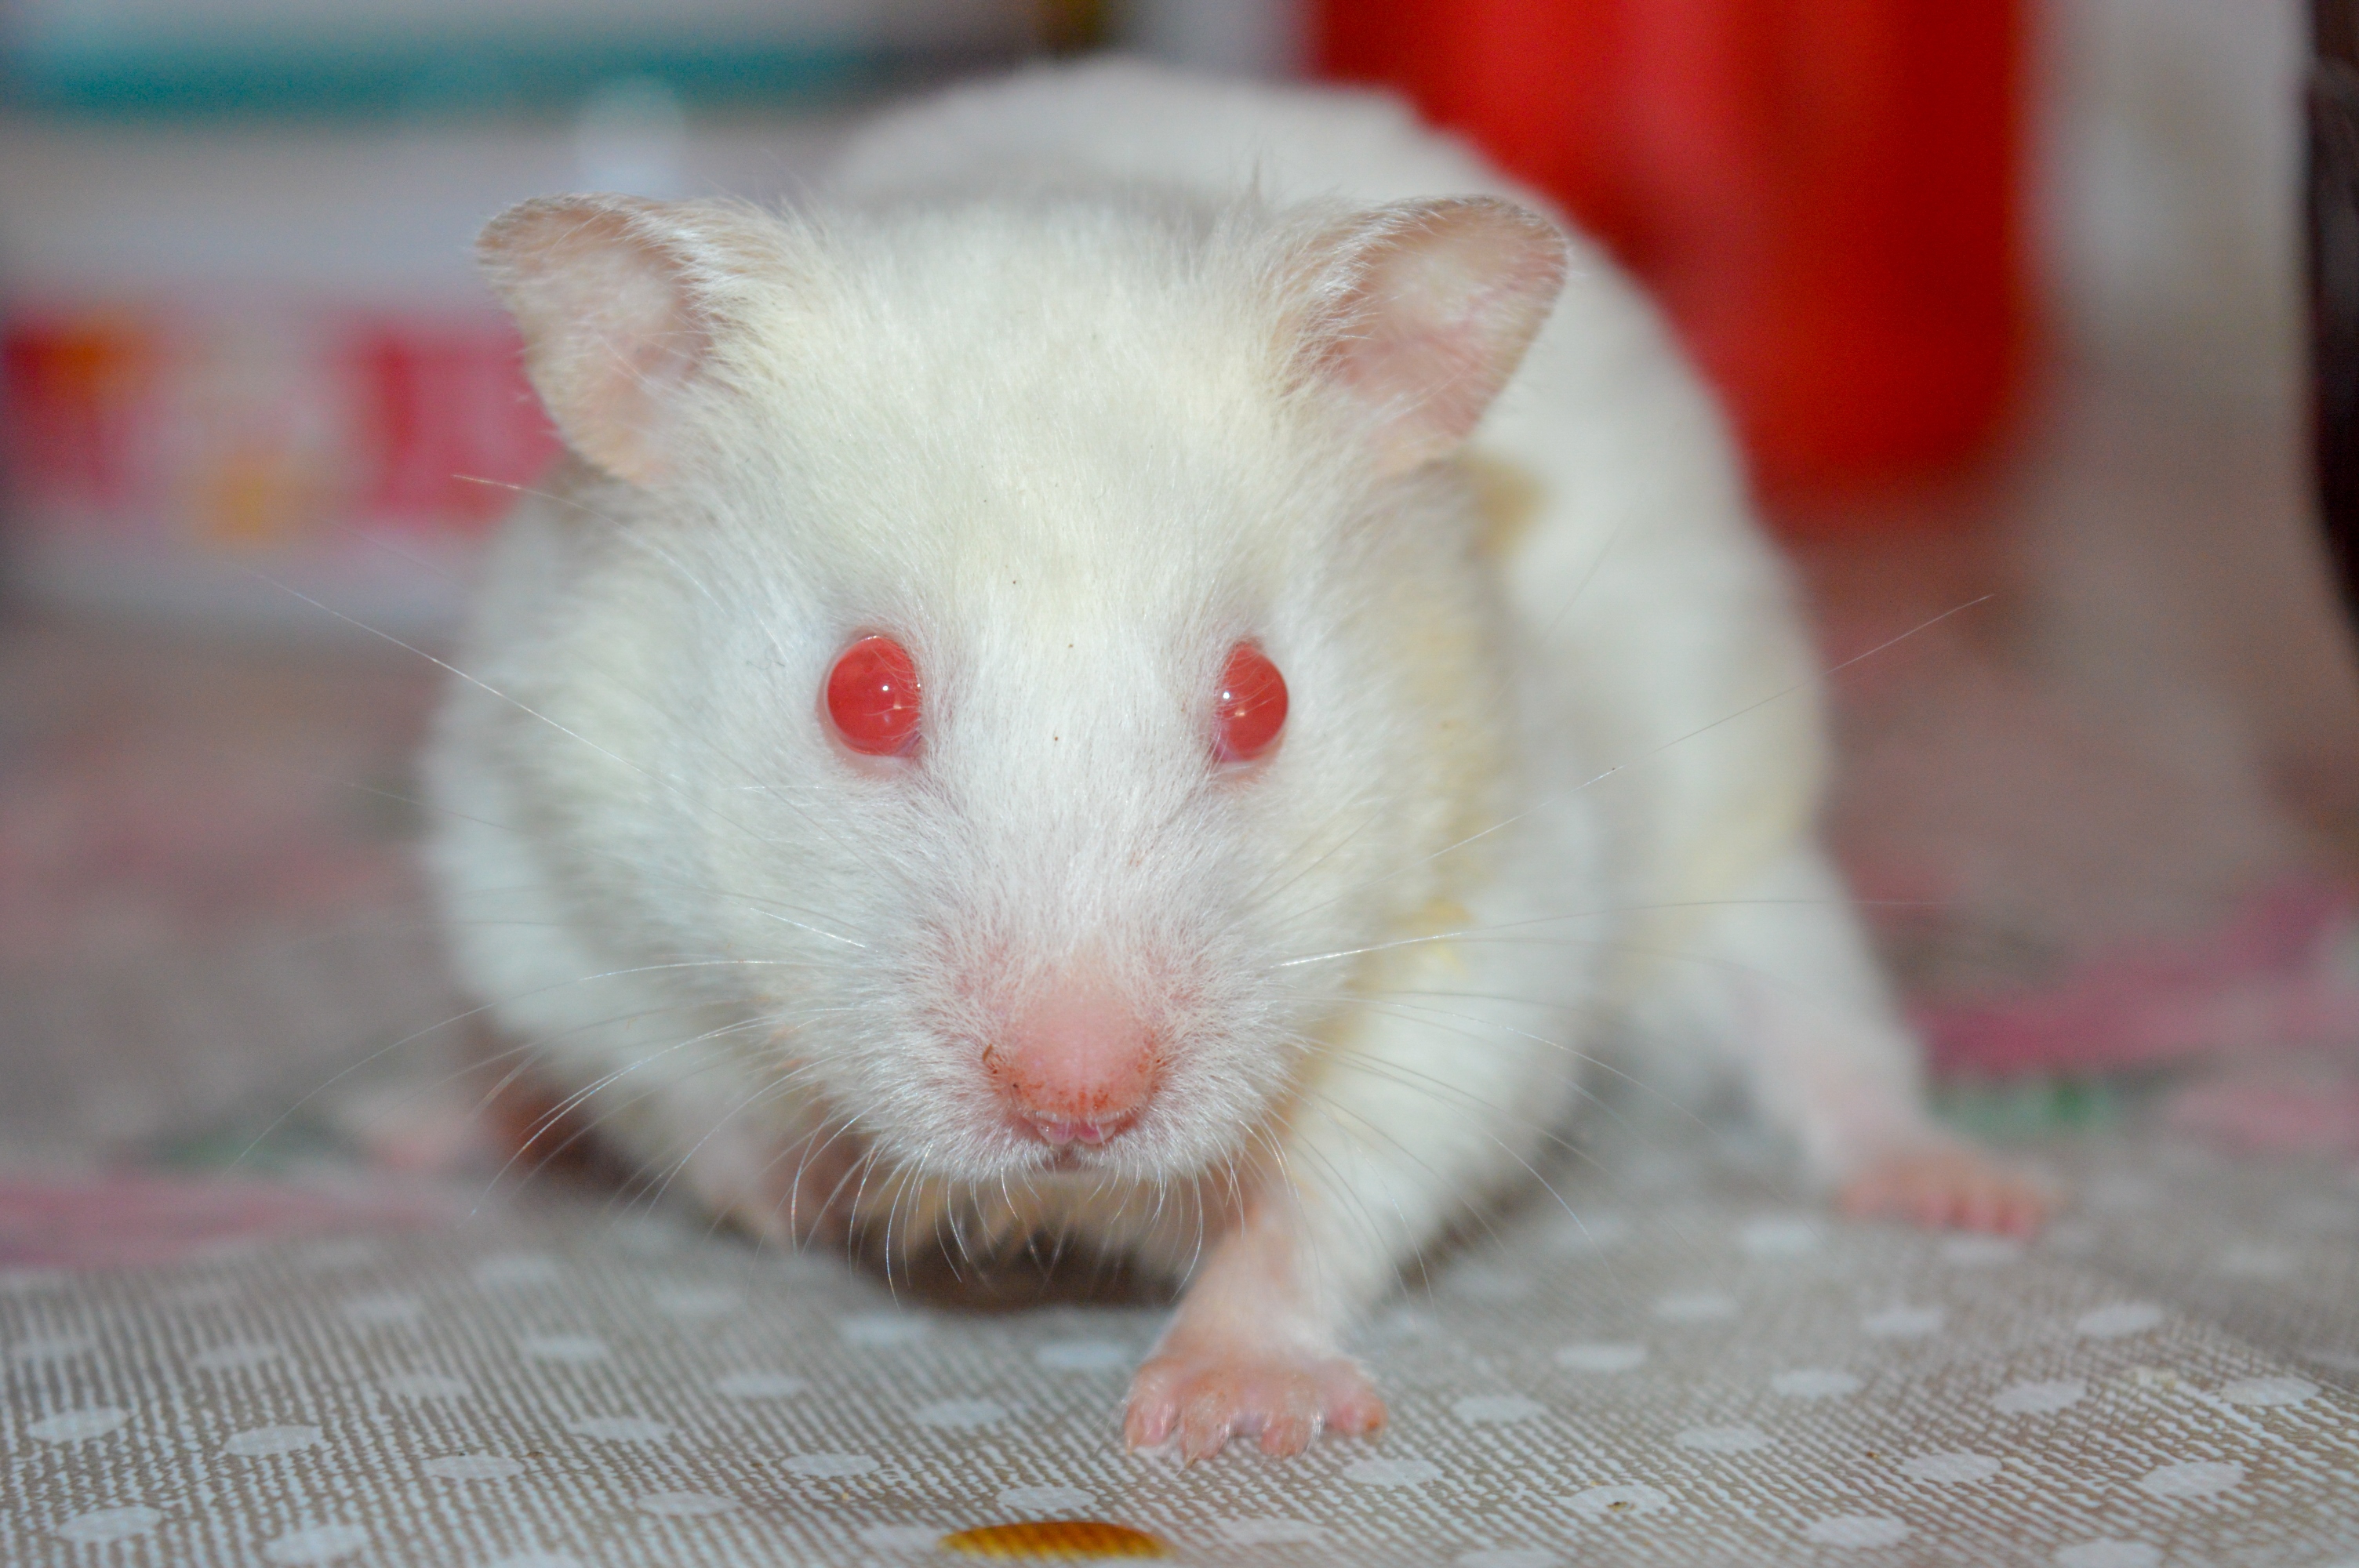
nature, mammal, vertebrate, hamster, muridae, whiskers, mouse, skin, rodent, muroidea, eye, gerbil, snout, iris, fawn, fur, guinea pig, pest